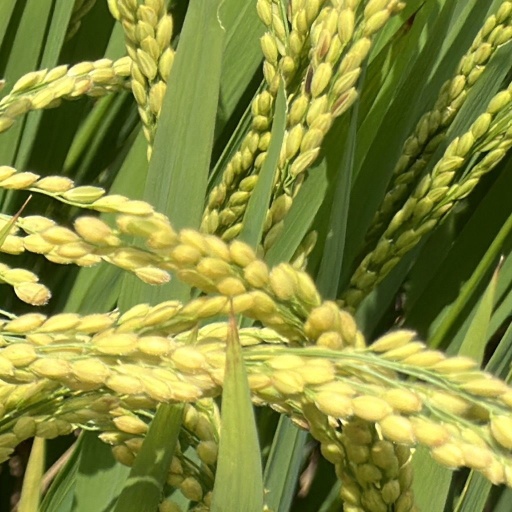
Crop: rice